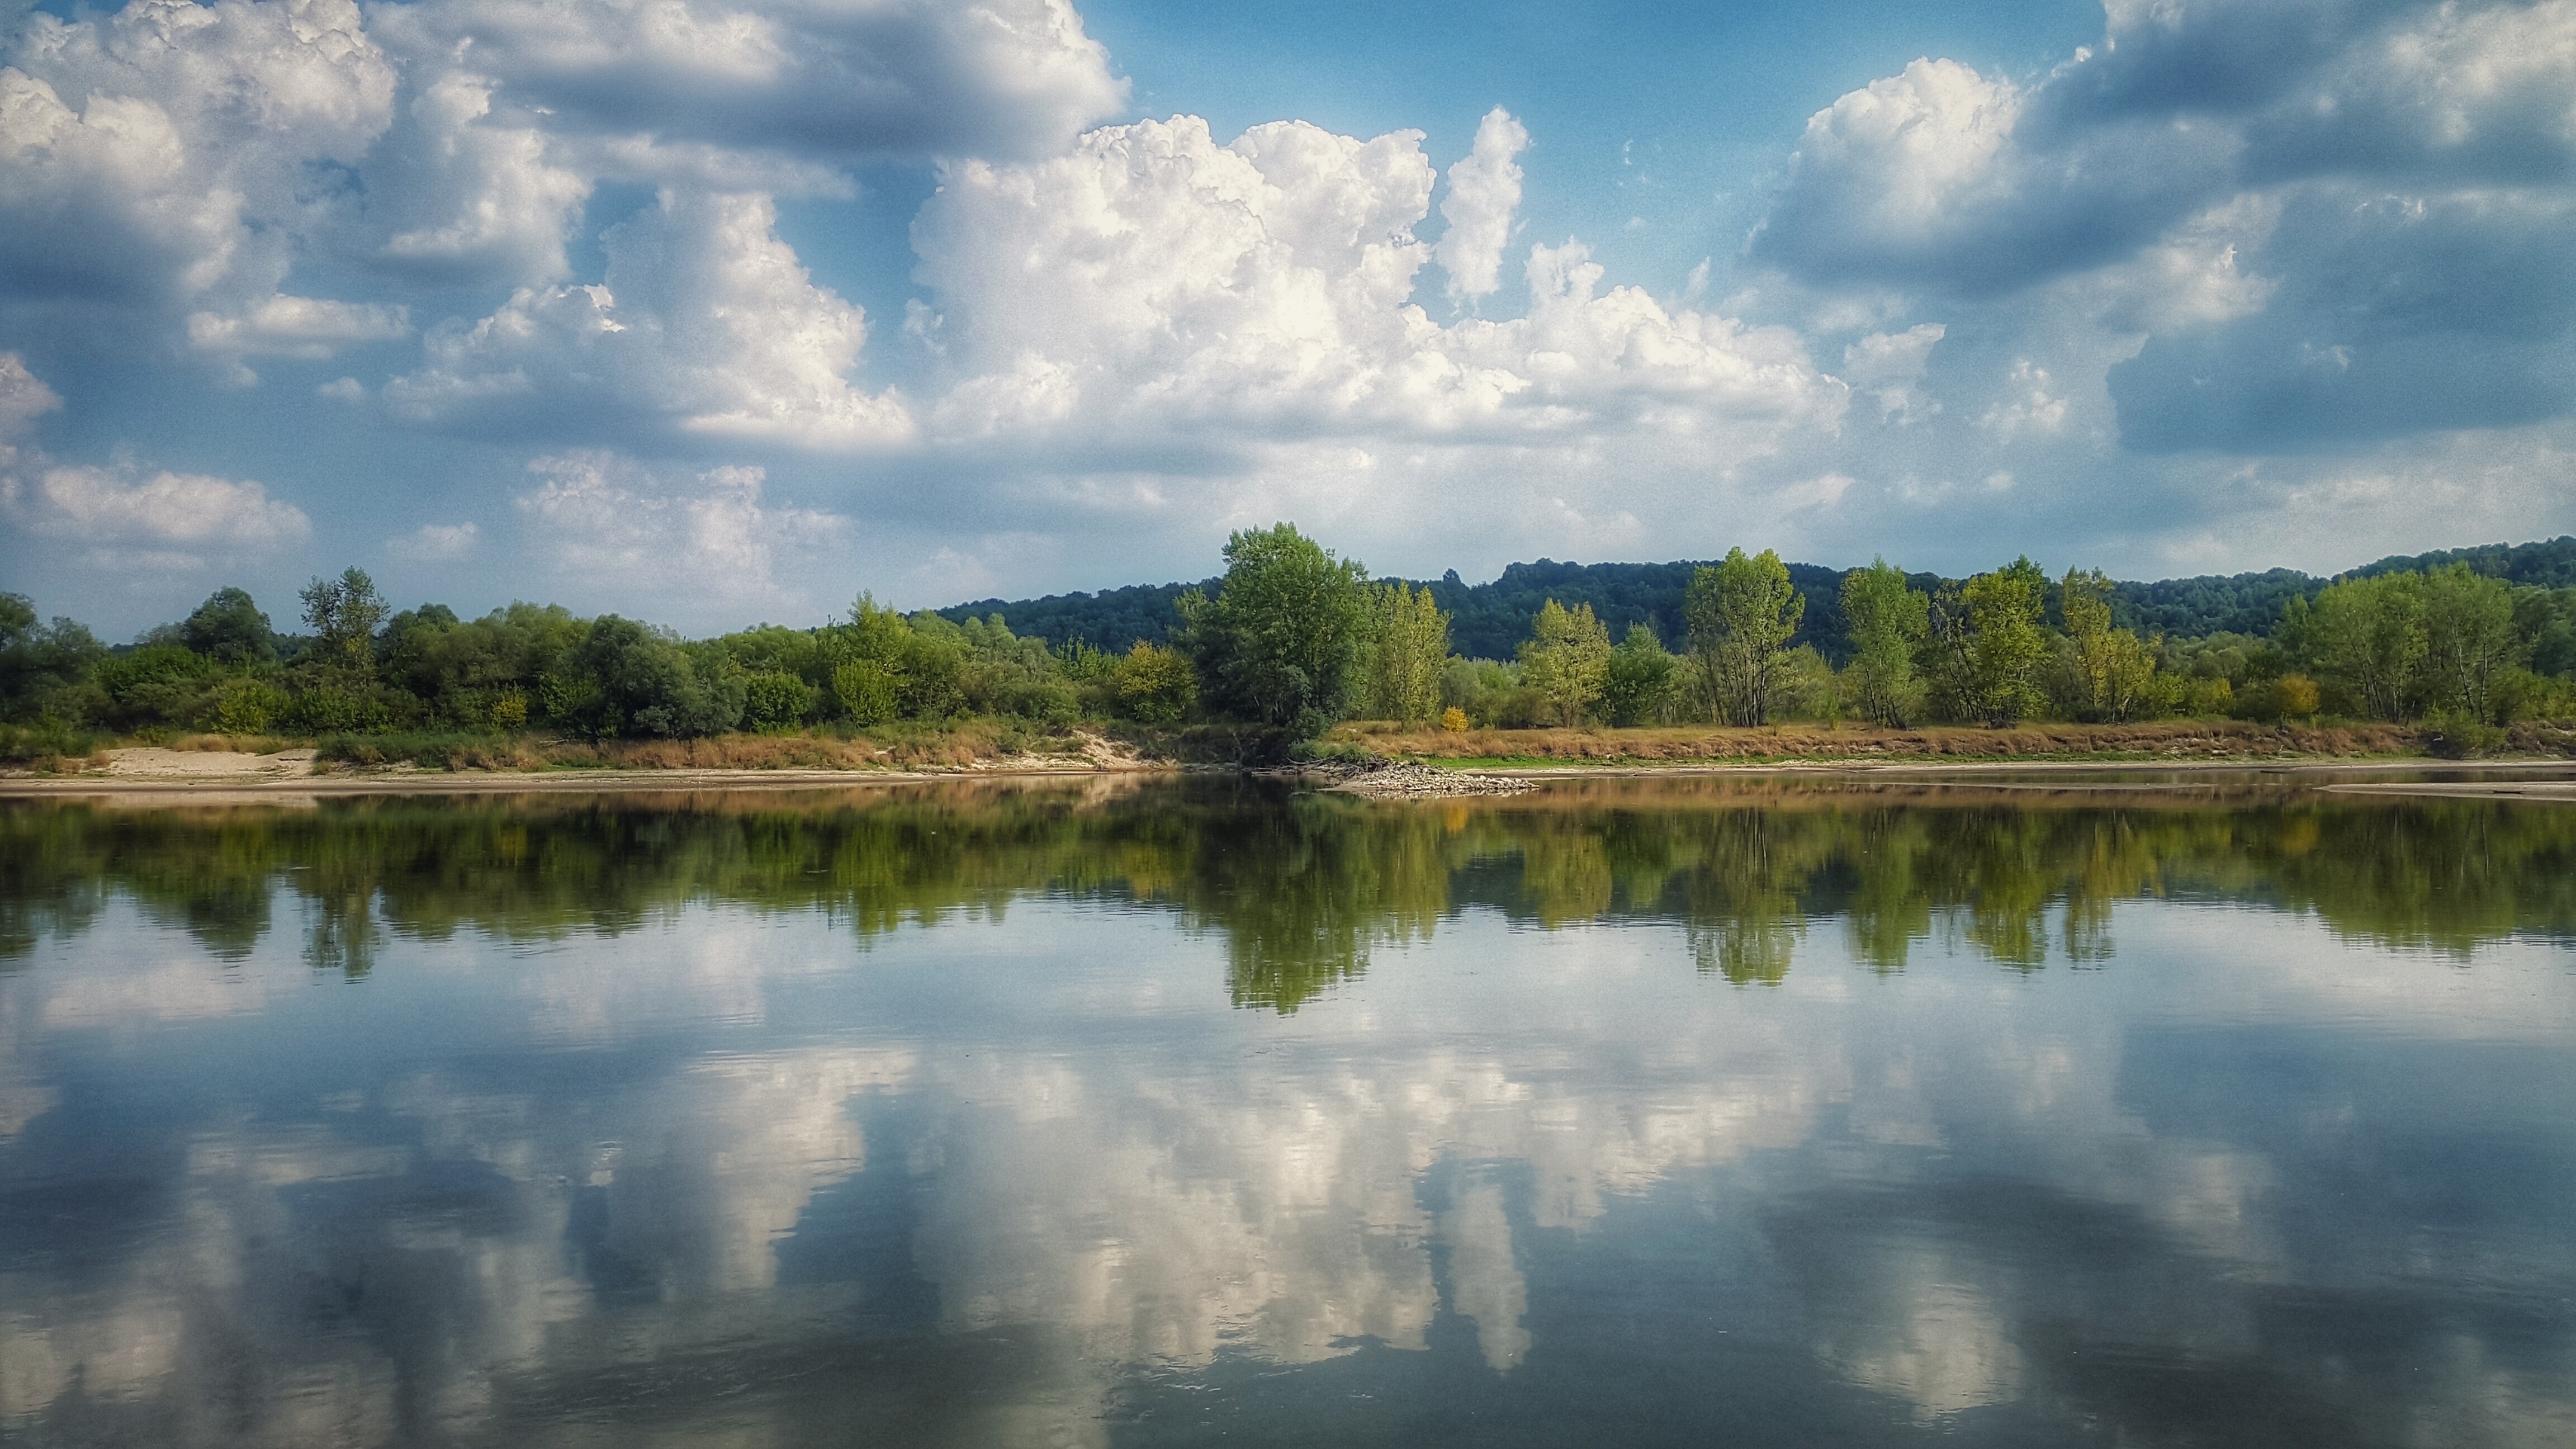
landscape, tree, water, nature, marsh, cloud, sky, morning, lake, river, pond, reflection, reservoir, body of water, wetland, habitat, loch, rural area, natural environment, atmospheric phenomenon